Skytraders

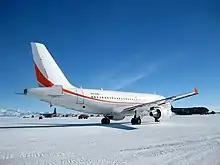
Skytraders Airbus A319-115, "VH-VHD" on the Ice Runway at McMurdo Station, Antarctica (2010)

According to the Skytraders website, Skytraders have six key service areas including Cold Climate, Surveillance & Survey, Special Missions, Defence, Medevac & Aeromedical, and Executive Transport & Charter. Skytraders operates flights to support the Australian Antarctic Division's scientific research programme in Antarctica, achieving a number of milestones including the first landing by an Airbus on a sea-ice runway, the introduction of the first civilian airline operation to-and-from Eastern Antarctica, and the earliest ever winter medical evacuation from Eastern Antarctica. Skytraders' website also states the company offers charter services to executives and VIPs during the Northern Hemisphere summer.